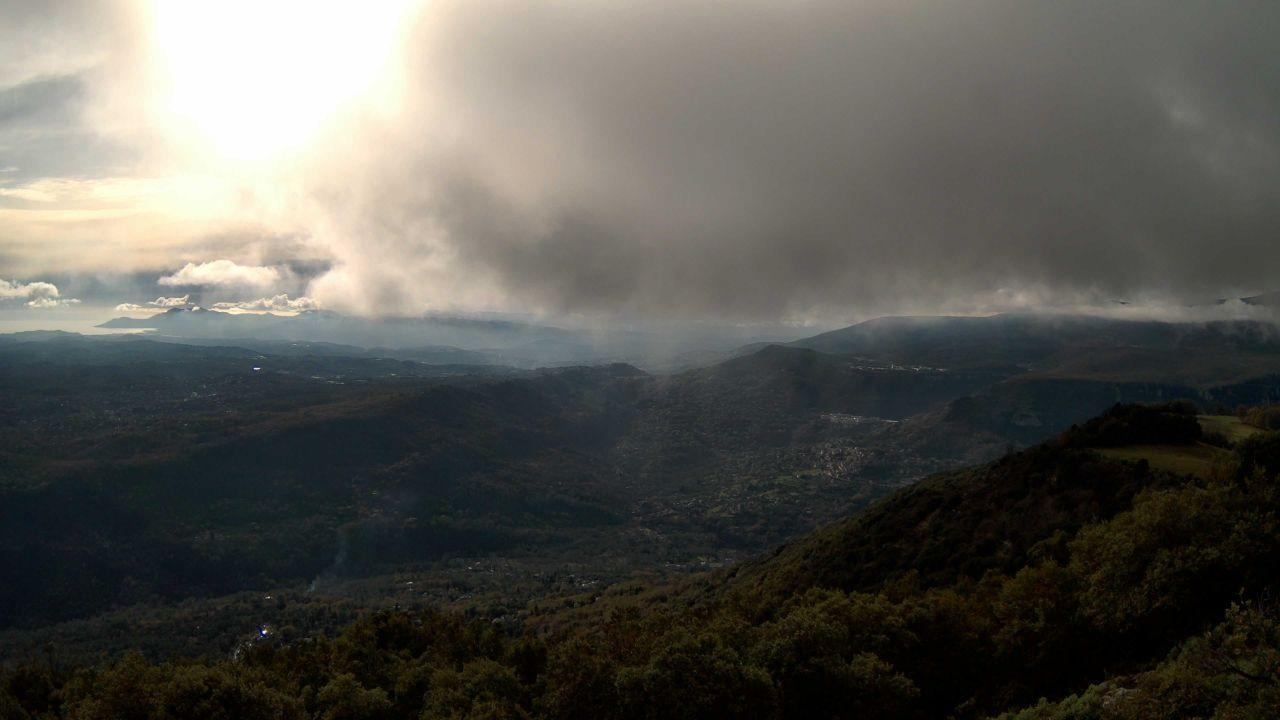
Fire: no
Smoke: yes